Manuel García Velarde

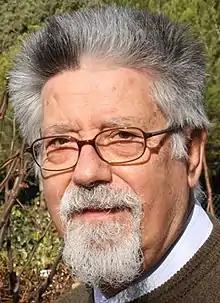

use both this parameter and |birth_date to display the person's date of birth, date of death, and age at death) -->